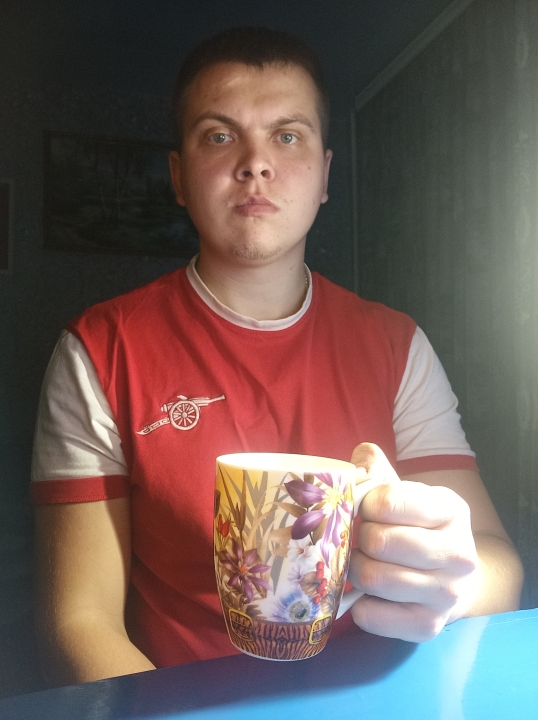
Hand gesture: no_gesture